Søraust-Svalbard Nature Reserve

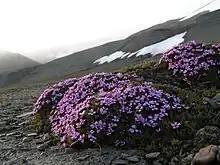
"Silene acaulis" on Barentsøya

Traditionally, the area has been used for trapping polar bear and walrus; remains of trapper buildings remain at Ekrollhamna. The reserve contains the most important resting places for walrus in the archipelago. The area also features a lot of reindeer, and is used as a nesting places for birds. On Thousand Islands is a core area featuring red-throated divers, brent geese and Arctic terns. The vegetation is moss tundra, formed by centuries of accumulated reindeer excrement.